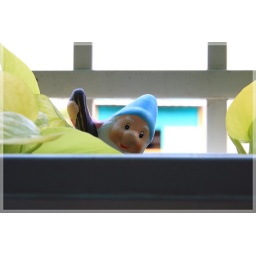
naughty elf in my pot plant